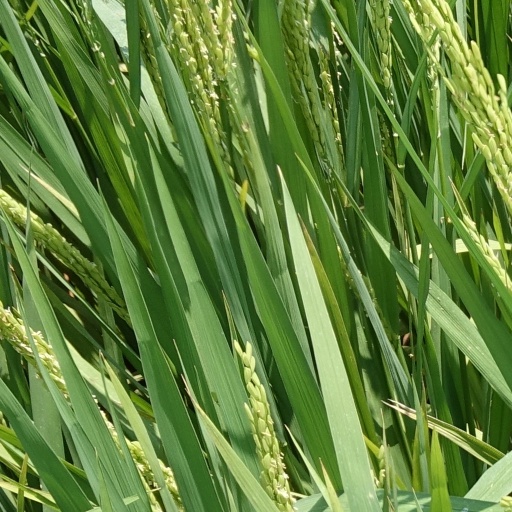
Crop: rice